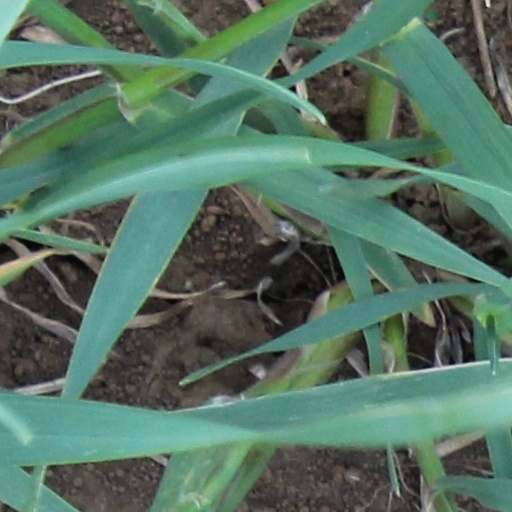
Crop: wheat